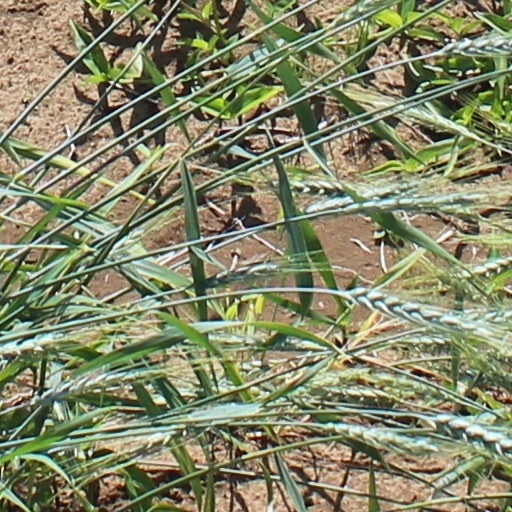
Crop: wheat